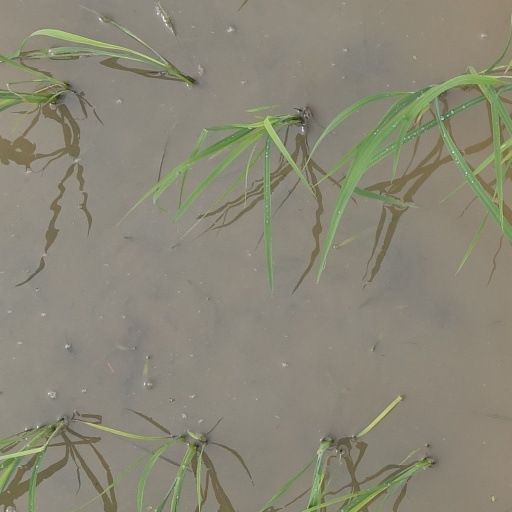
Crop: rice